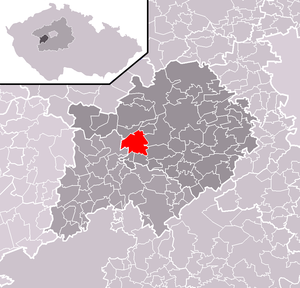
Zdice est une ville du district de Beroun, dans la région de Bohême-Centrale, en Tchéquie. Sa population s'élevait à 4 201 habitants en 2020.